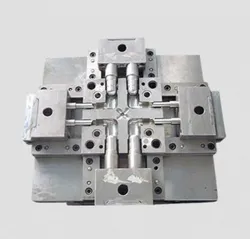
Label: Die_And_Moulds